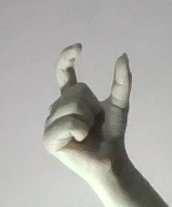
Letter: nun